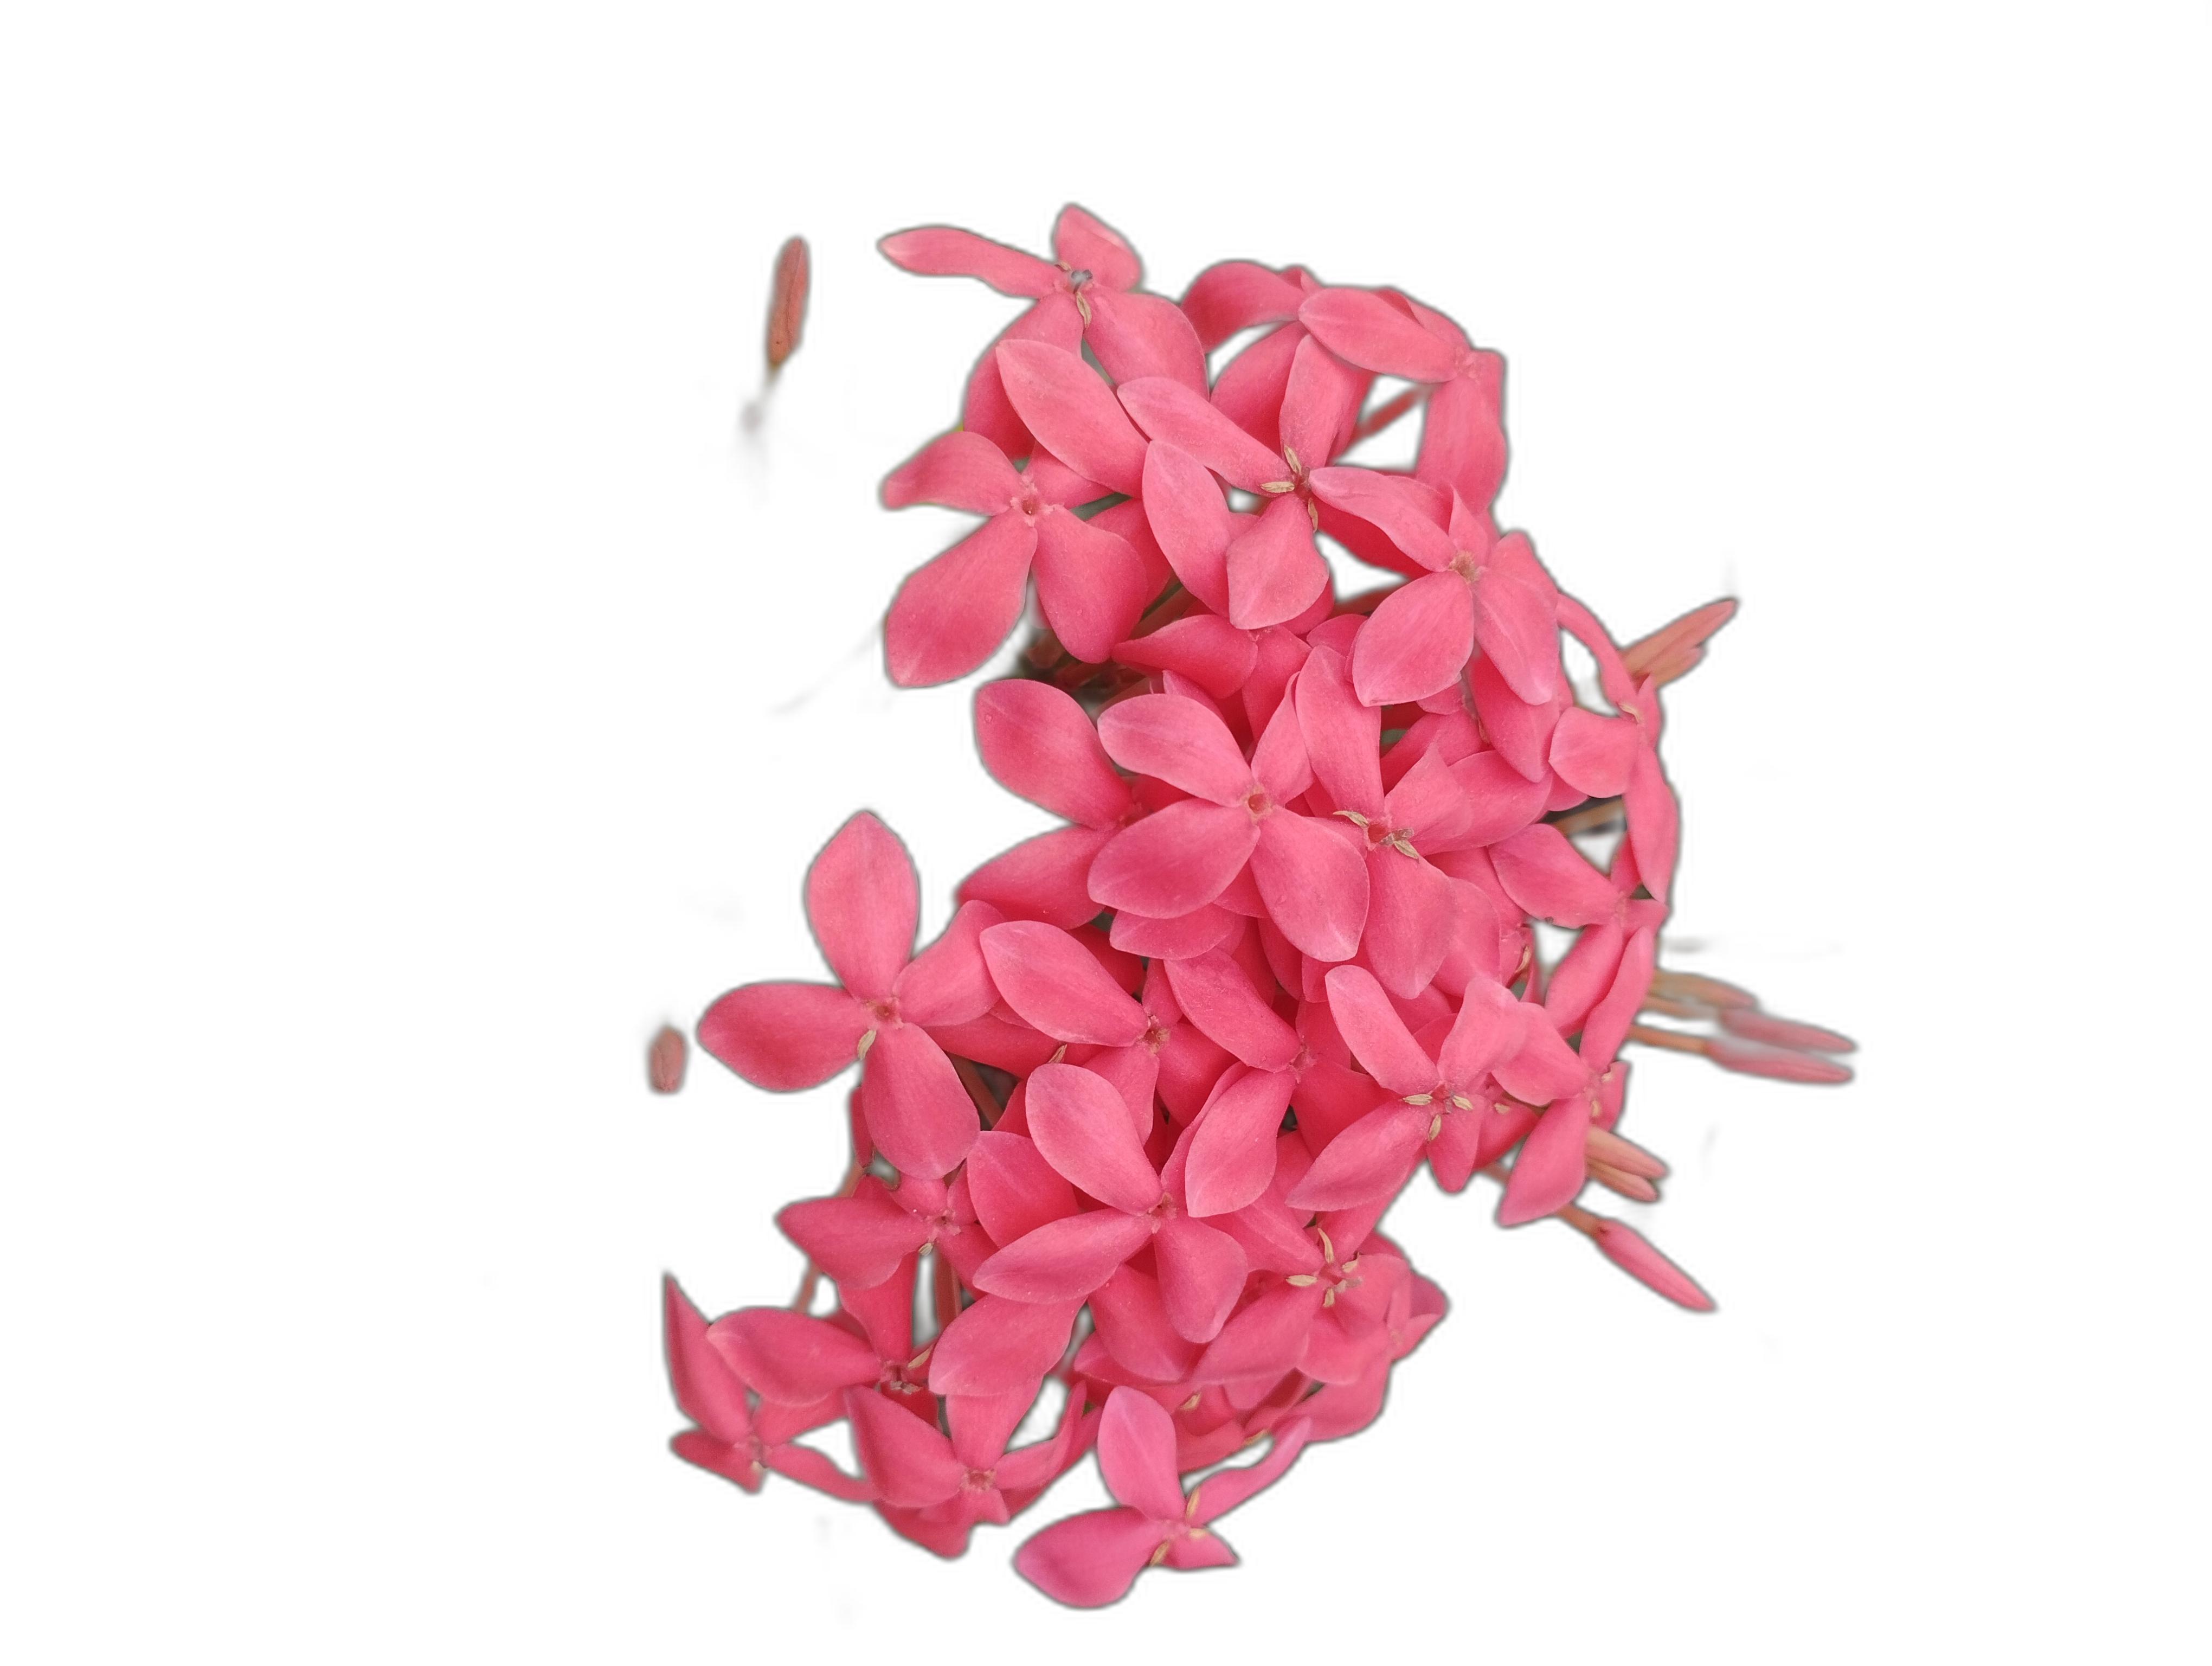
Label: Jungle geranium